Takashi Tachikawa

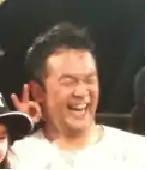
Takashi Tachikawa

is a Japanese former baseball outfielder in Nippon Professional Baseball. He played for the Chiba Lotte Marines (1996–2004) and the Hanshin Tigers (2004).